Hart House (University of Toronto)

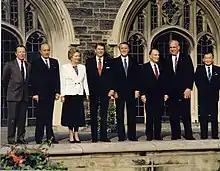
World leaders at the 14th G7 summit in 1988: Jacques Delors, Ciriaco De Mita, Margaret Thatcher, Ronald Reagan, Brian Mulroney, François Mitterrand, Helmut Kohl and Noboru Takeshita

The Hart House Hancock Lecture is an annual public lecture series. Delivered by a lecturer chosen by a committee of students, staff and alumni, it generally takes place in late March in the Great Hall of Hart House. The series was launched in 2001, with the vision of establishing an annual public lecture in Hart House.